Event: Nepal Earthquake
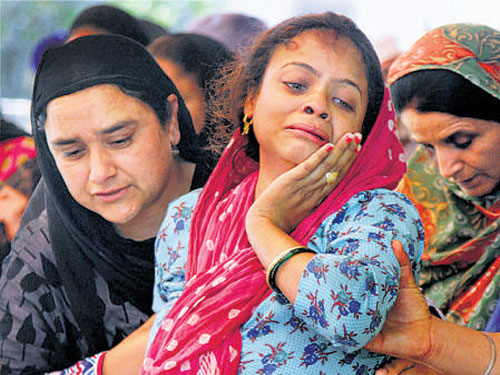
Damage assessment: no_damage